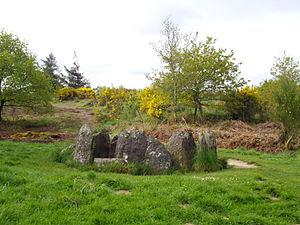
Hotié de Viviane dans la lande
La forêt de Paimpont, parfois identifiée à la forêt mythique de Brocéliande, est une forêt française située autour de Paimpont dans le département d'Ille-et-Vilaine en Bretagne à environ 30 km au sud-ouest de Rennes. D'une surface de 9 000 hectares, elle fait partie d'un massif forestier plus large qui couvre les départements voisins du Morbihan et des Côtes-d'Armor pour s'étendre sur une surface totale de 19 500 ha environ.